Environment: real
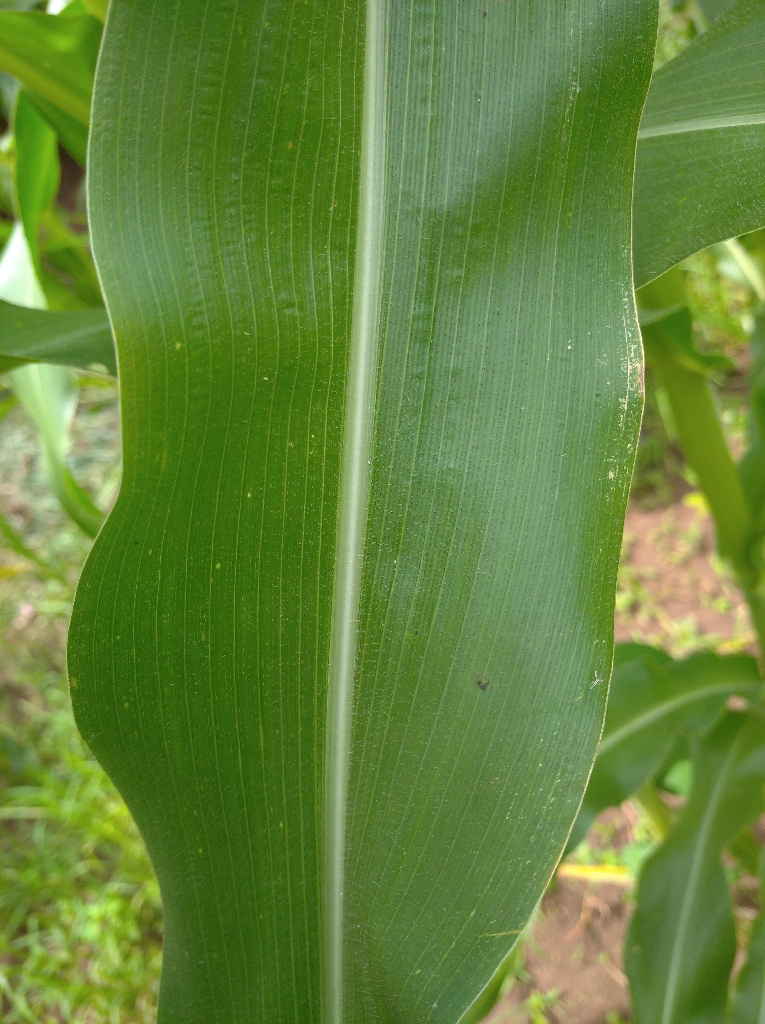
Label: healthy